Black Rock Mountain State Park

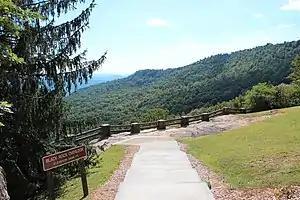
Black Rock overlook

The park offers a variety of camping experiences. It has a 44-site campground featuring water, electricity and cable TV hookups for recreational vehicles. There are also 12 isolated walk-in tent sites in Hickory Cove on the mountain's southeastern slope. On the park's westernmost ridge are ten rental cottages and Camp Tsatu-gi, a primitive pioneer campsite designed for use by organized groups.